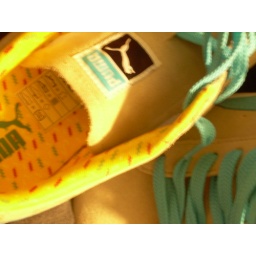
yellow red and green imprint in the shoe